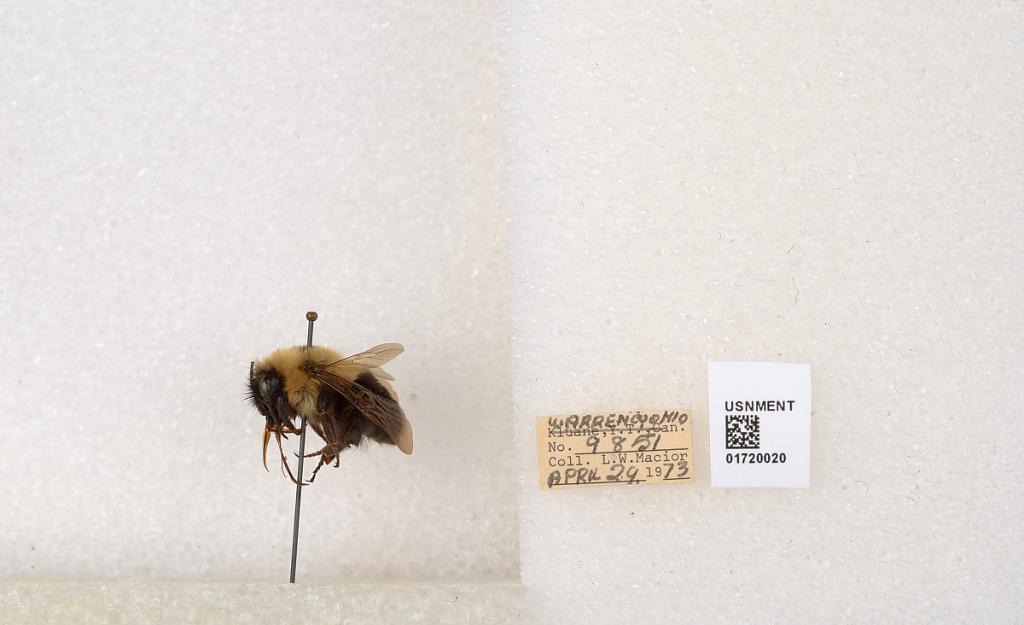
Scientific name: Bombus bimaculatus Cresson
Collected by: L. Macior
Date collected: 1973-4-29
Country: United States
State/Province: Ohio
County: Warren
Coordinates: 39.4276, -84.1668